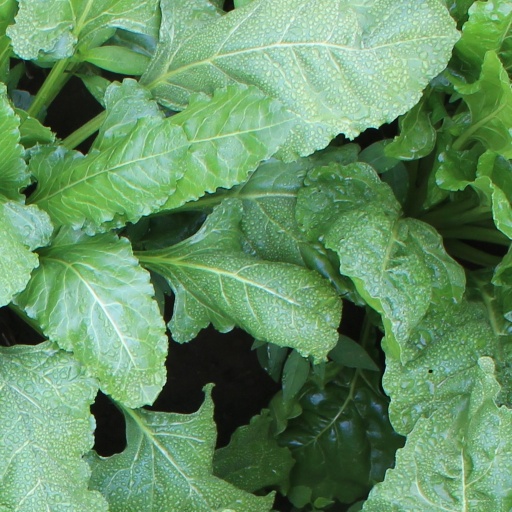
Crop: sugar beet